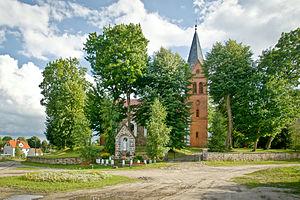
Sterławki Wielkie est un village polonais de la voïvodie de Varmie-Mazurie, dans le powiat de Giżycko.